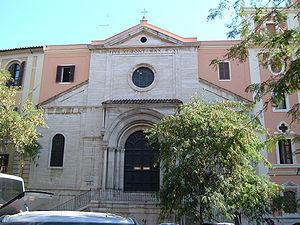
L'Église grecque-catholique russe est une des Églises catholiques orientales rassemblant les catholiques russes de rite byzantin, en Russie et dans la diaspora russe.